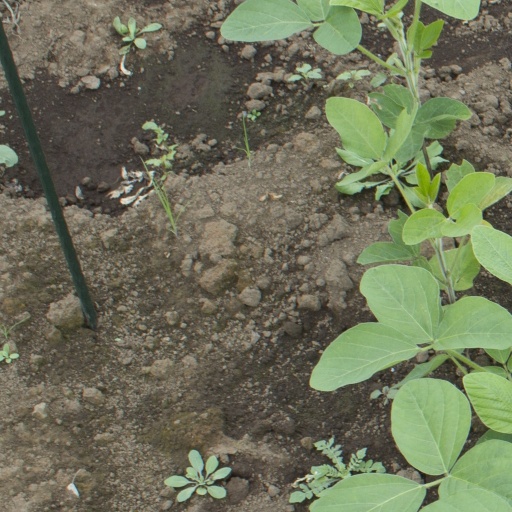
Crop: soybean